Morocco–Spain relations

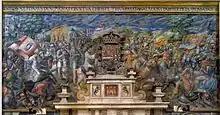
Battle of Las Navas de Tolosa XVII century painting in Las Huelgas Abbey.

In the Simancas battle (839) against the Caliphate of Córdoba, the Kingdom of León gained control of the Duero in today´s province of Valladolid. This Caliphate lasted until its demise in the early 11th century and ensuing replacement by ephemeral Islamic statelets.